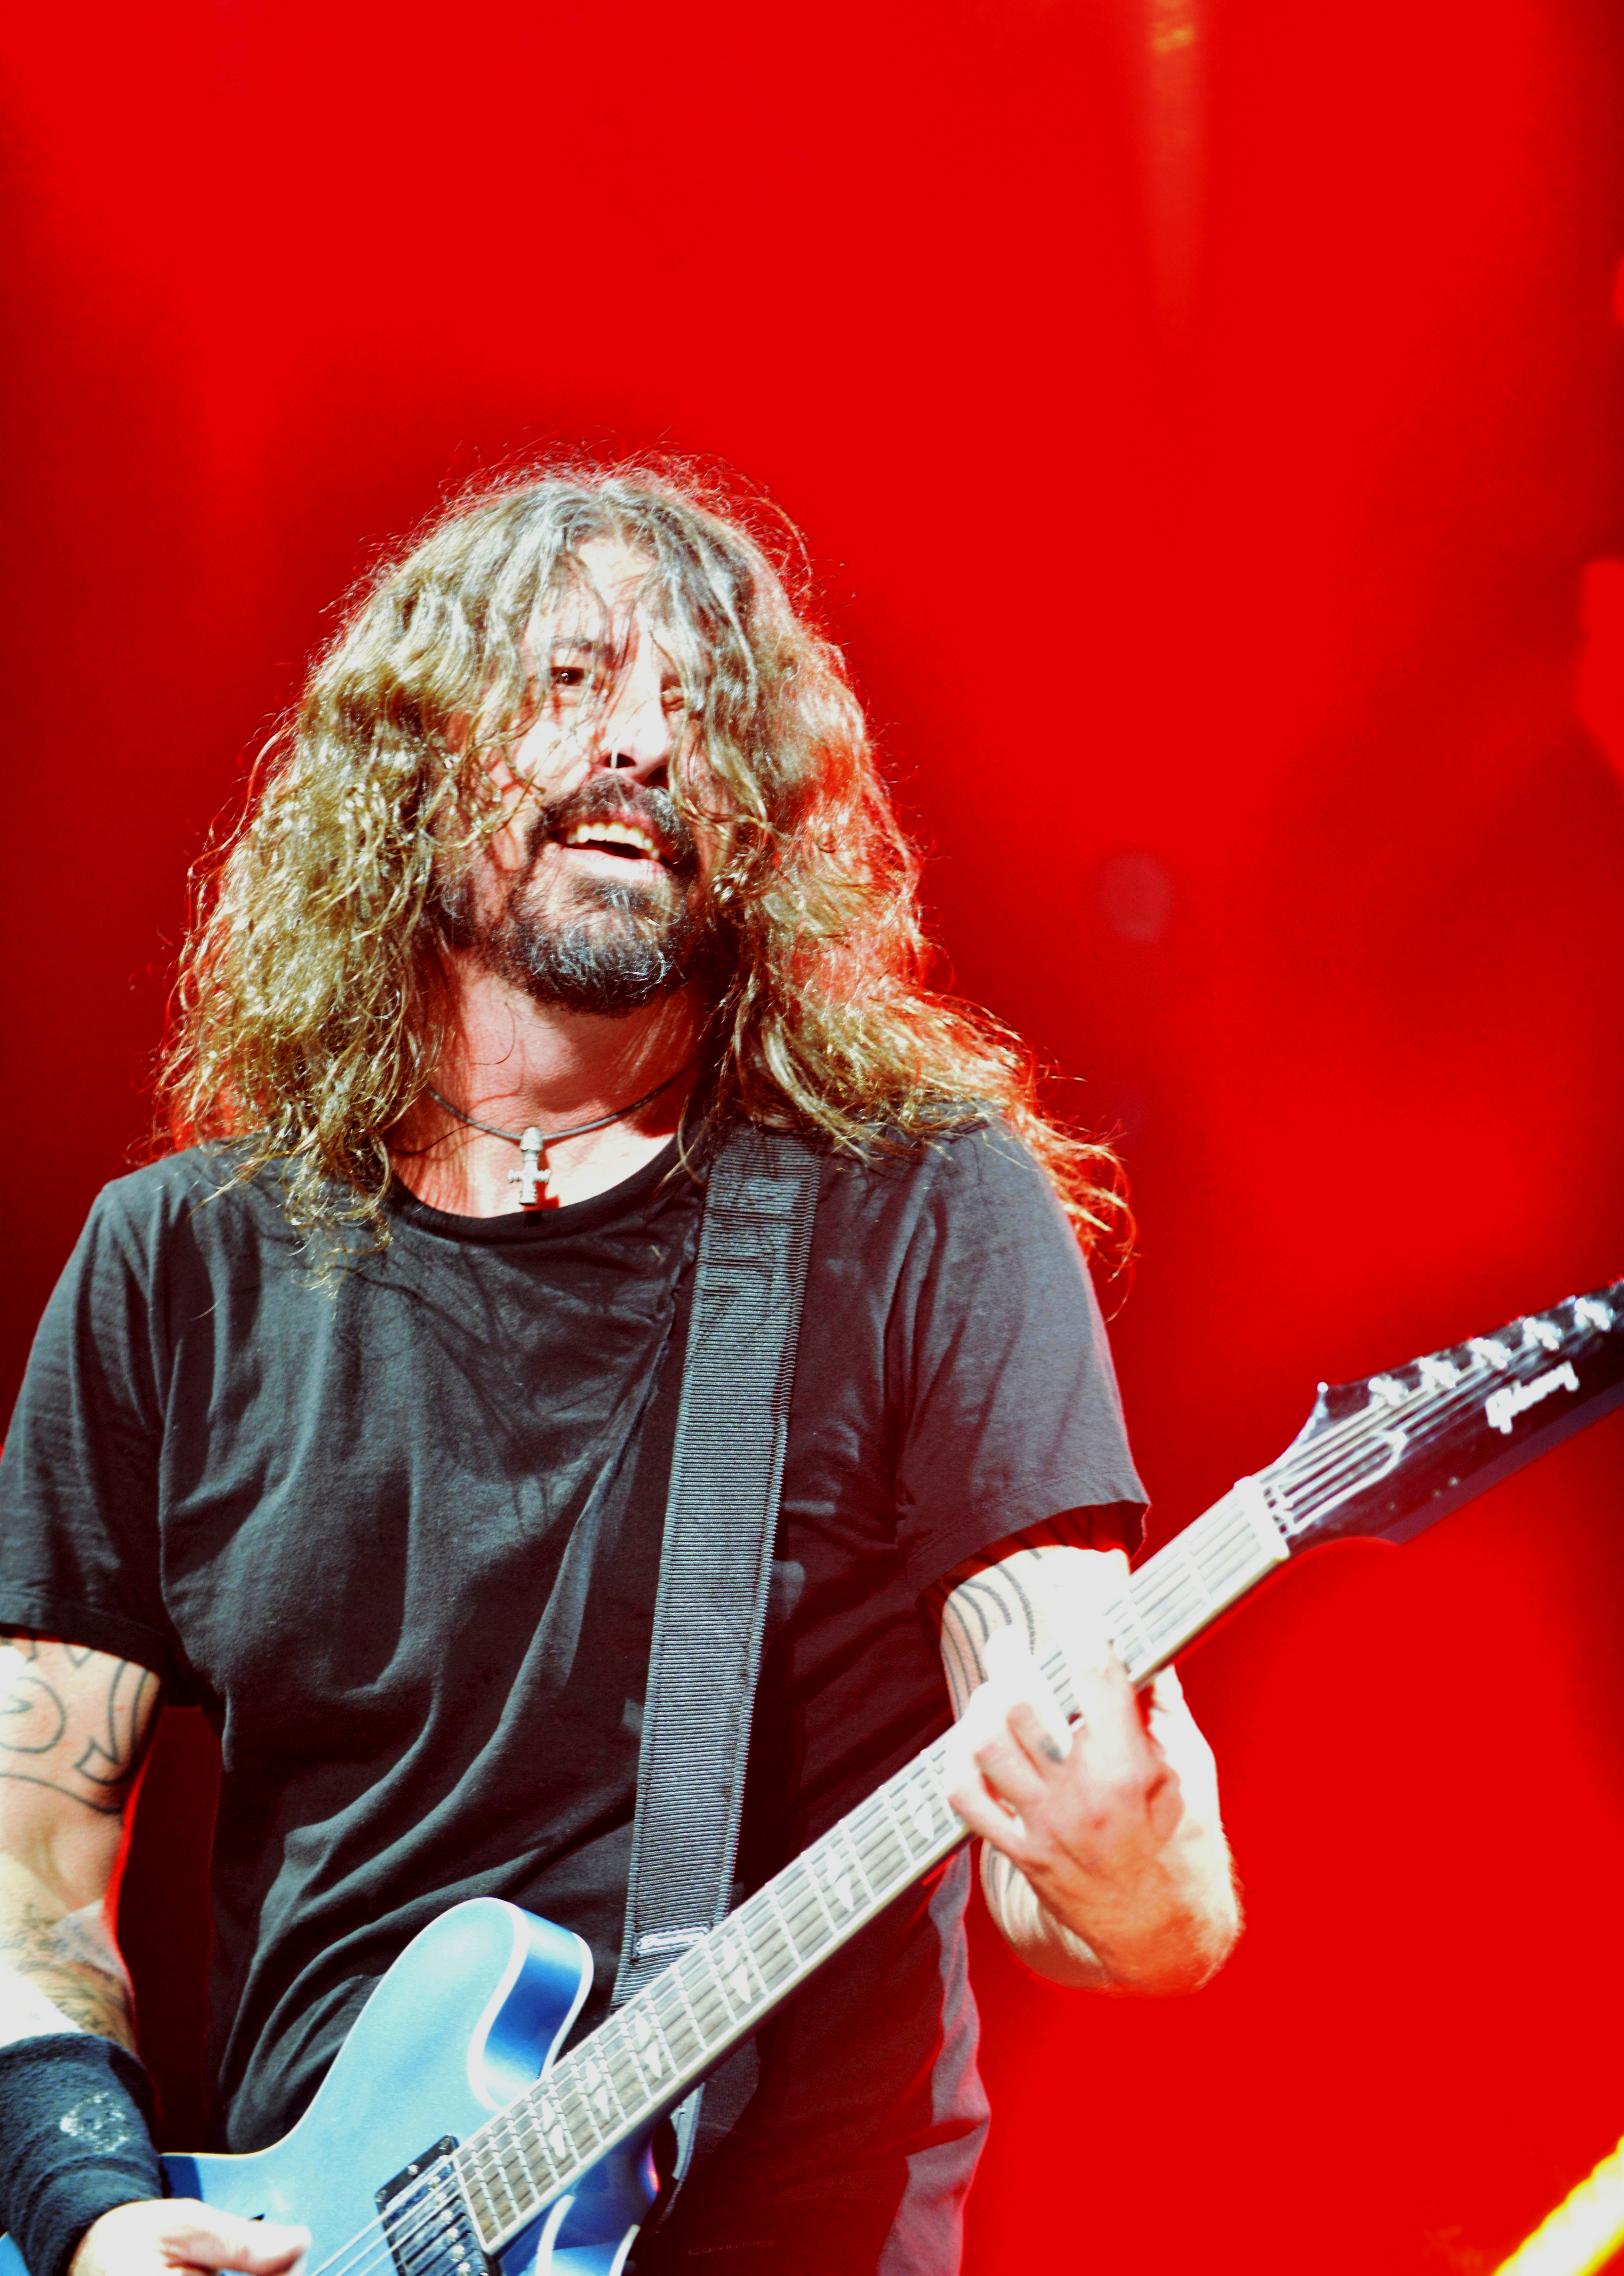
rock, rockroll, shows, guitarist, musician, string instrument accessory, music, music artist, guitar, plucked string instruments, performance, string instrument, singing, bassist, guitar accessory, performing arts, musical instrument, bass guitar, singer, electric guitar, concert, slide guitar, musical instrument accessory, pop music, microphone, stage, facial hair, event